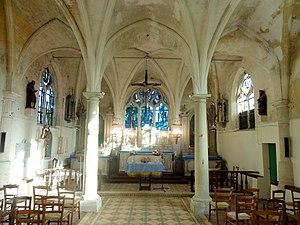
Intérieur, vue vers l'est.
L'église Notre-Dame-de-la-Nativité est une église catholique paroissiale située à Blaincourt-lès-Précy, dans l'Oise, en France. C'est un édifice simple et homogène de style gothique flamboyant. Le contraste entre le réseau typiquement flamboyant des fenêtres et la modénature plate des nervures des voûtes donne à penser que les murs extérieurs remontent à la fin du XVᵉ siècle, et que les voûtes ont été lancées après coup, pendant la seconde moitié du XVIᵉ siècle, mais ce n'est pas assuré : l'église peut tout aussi bien dater entièrement du milieu du XVIᵉ siècle. Le clocher est le seul élément qui peut être daté avec certitude, car sa « première pierre » porte la date de 1782. L'extérieur de l'église est austère et sans grand caractère. L'intérieur se distingue par son effet proche d'une crypte gothique, abstraction faite de l'éclairage qui est abondant, grâce à trois vaisseaux parallèles de hauteur identique, et une nef à peine plus large que les collatéraux. C'est l'originalité de son agencement intérieur qui fait l'intérêt de l'église de Blaincourt.